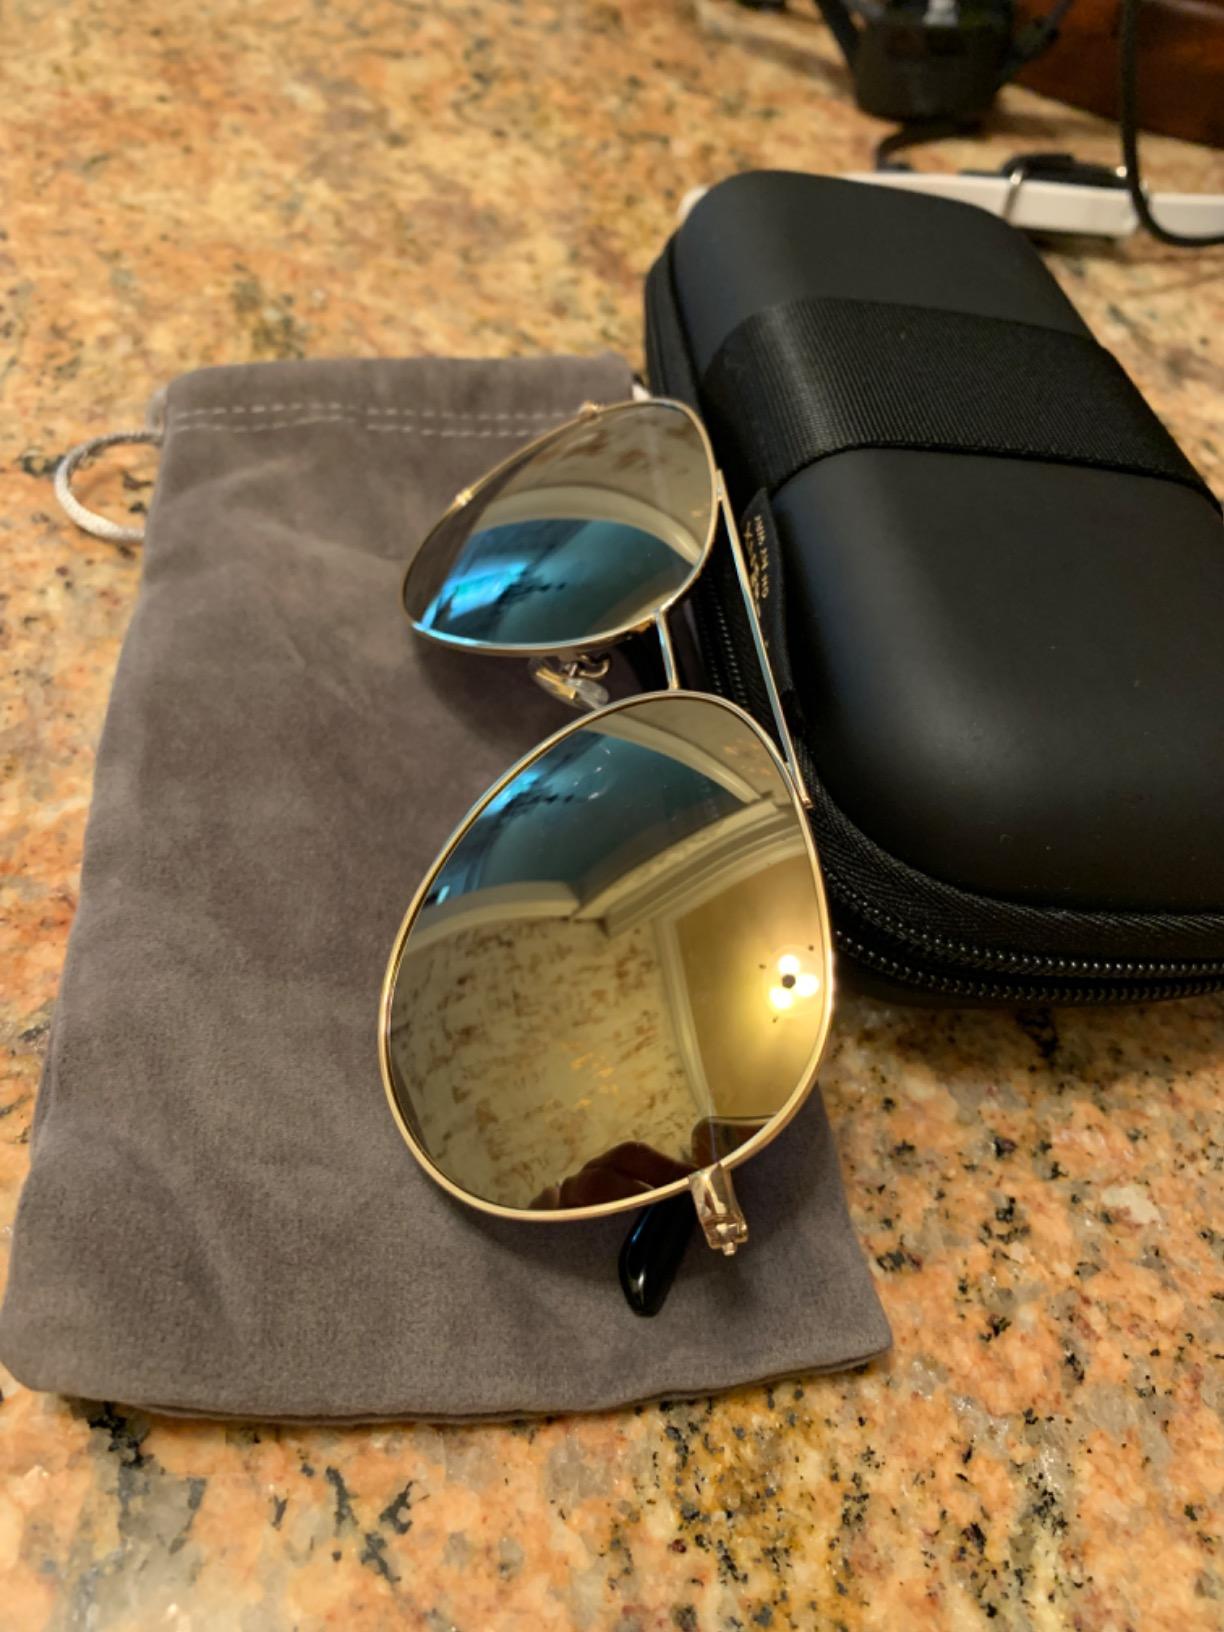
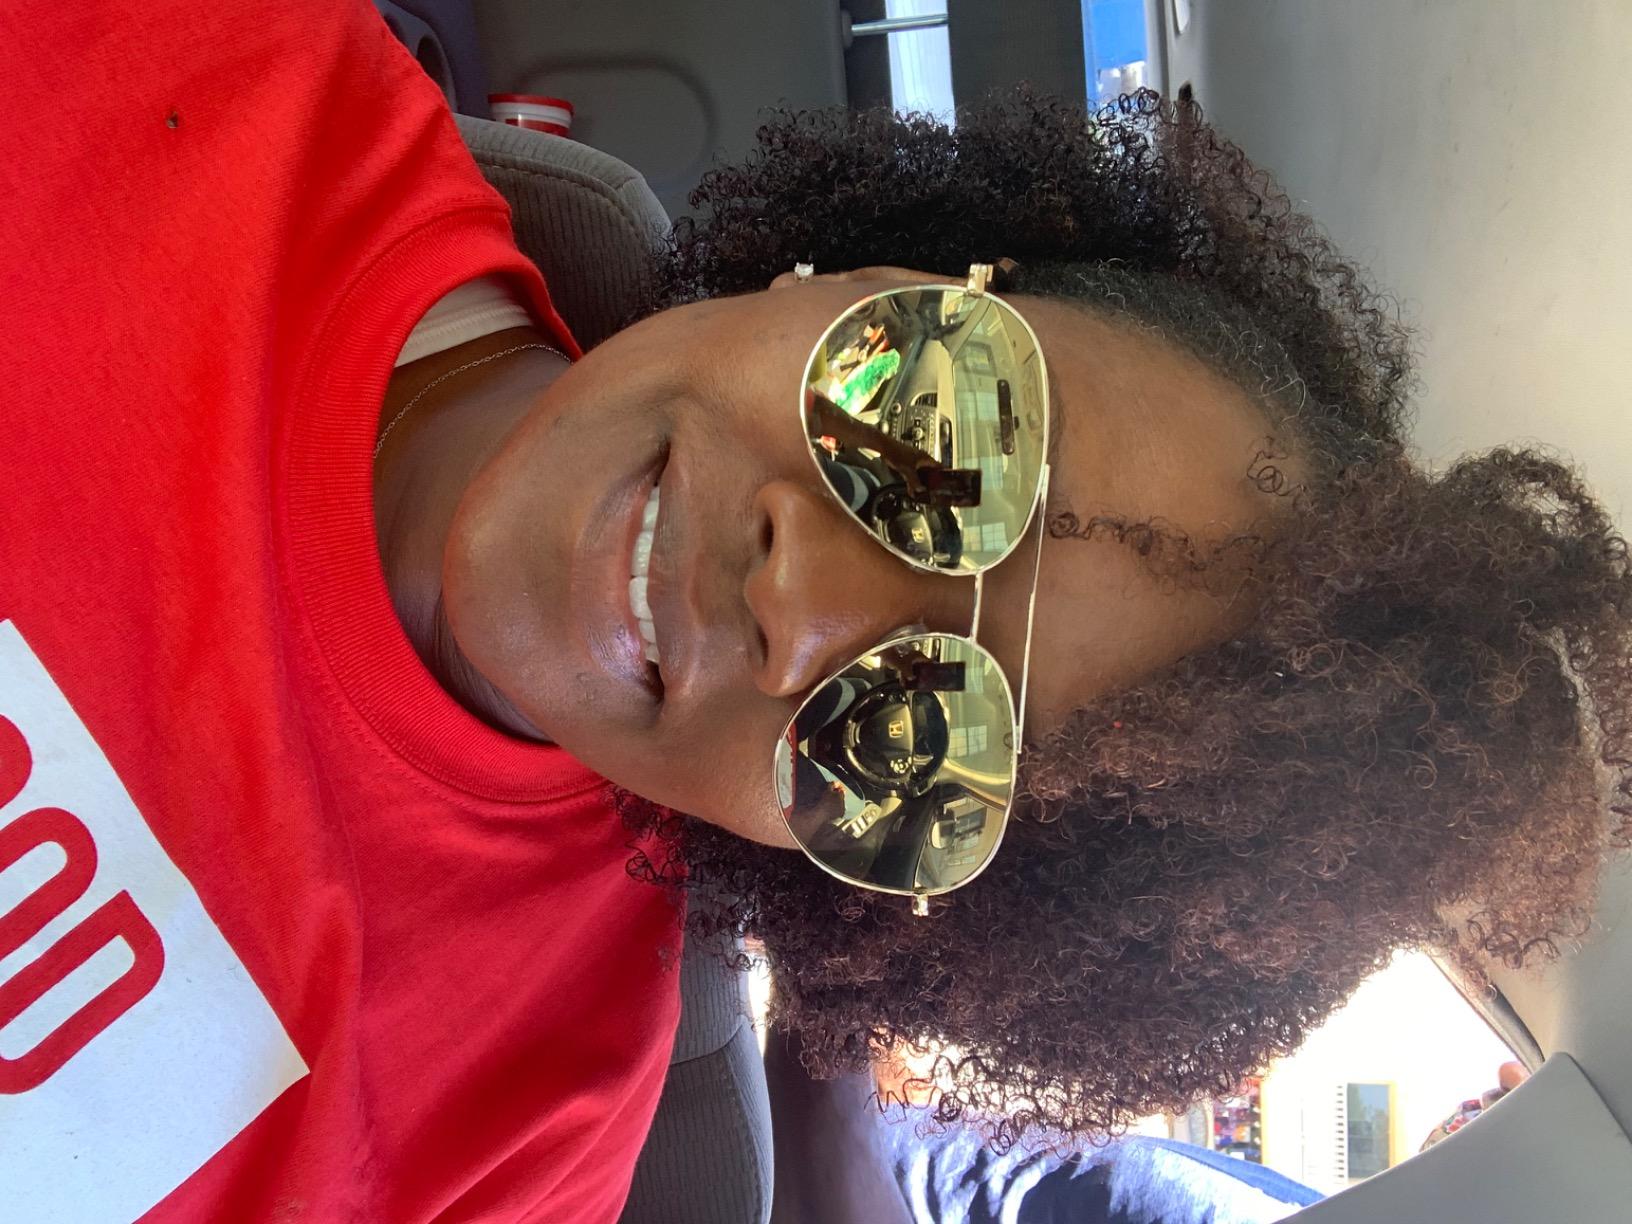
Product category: accessories_sunglasses
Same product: yes